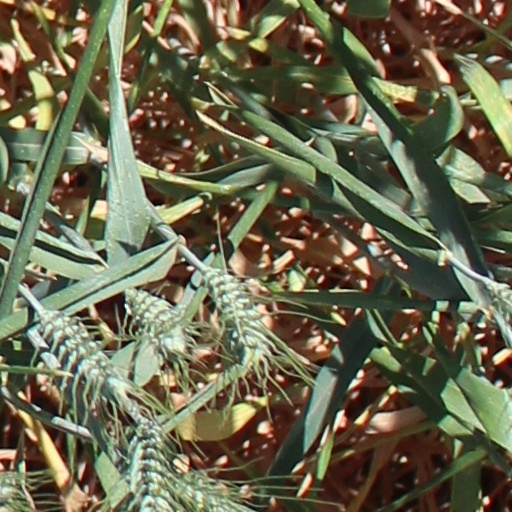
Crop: wheat